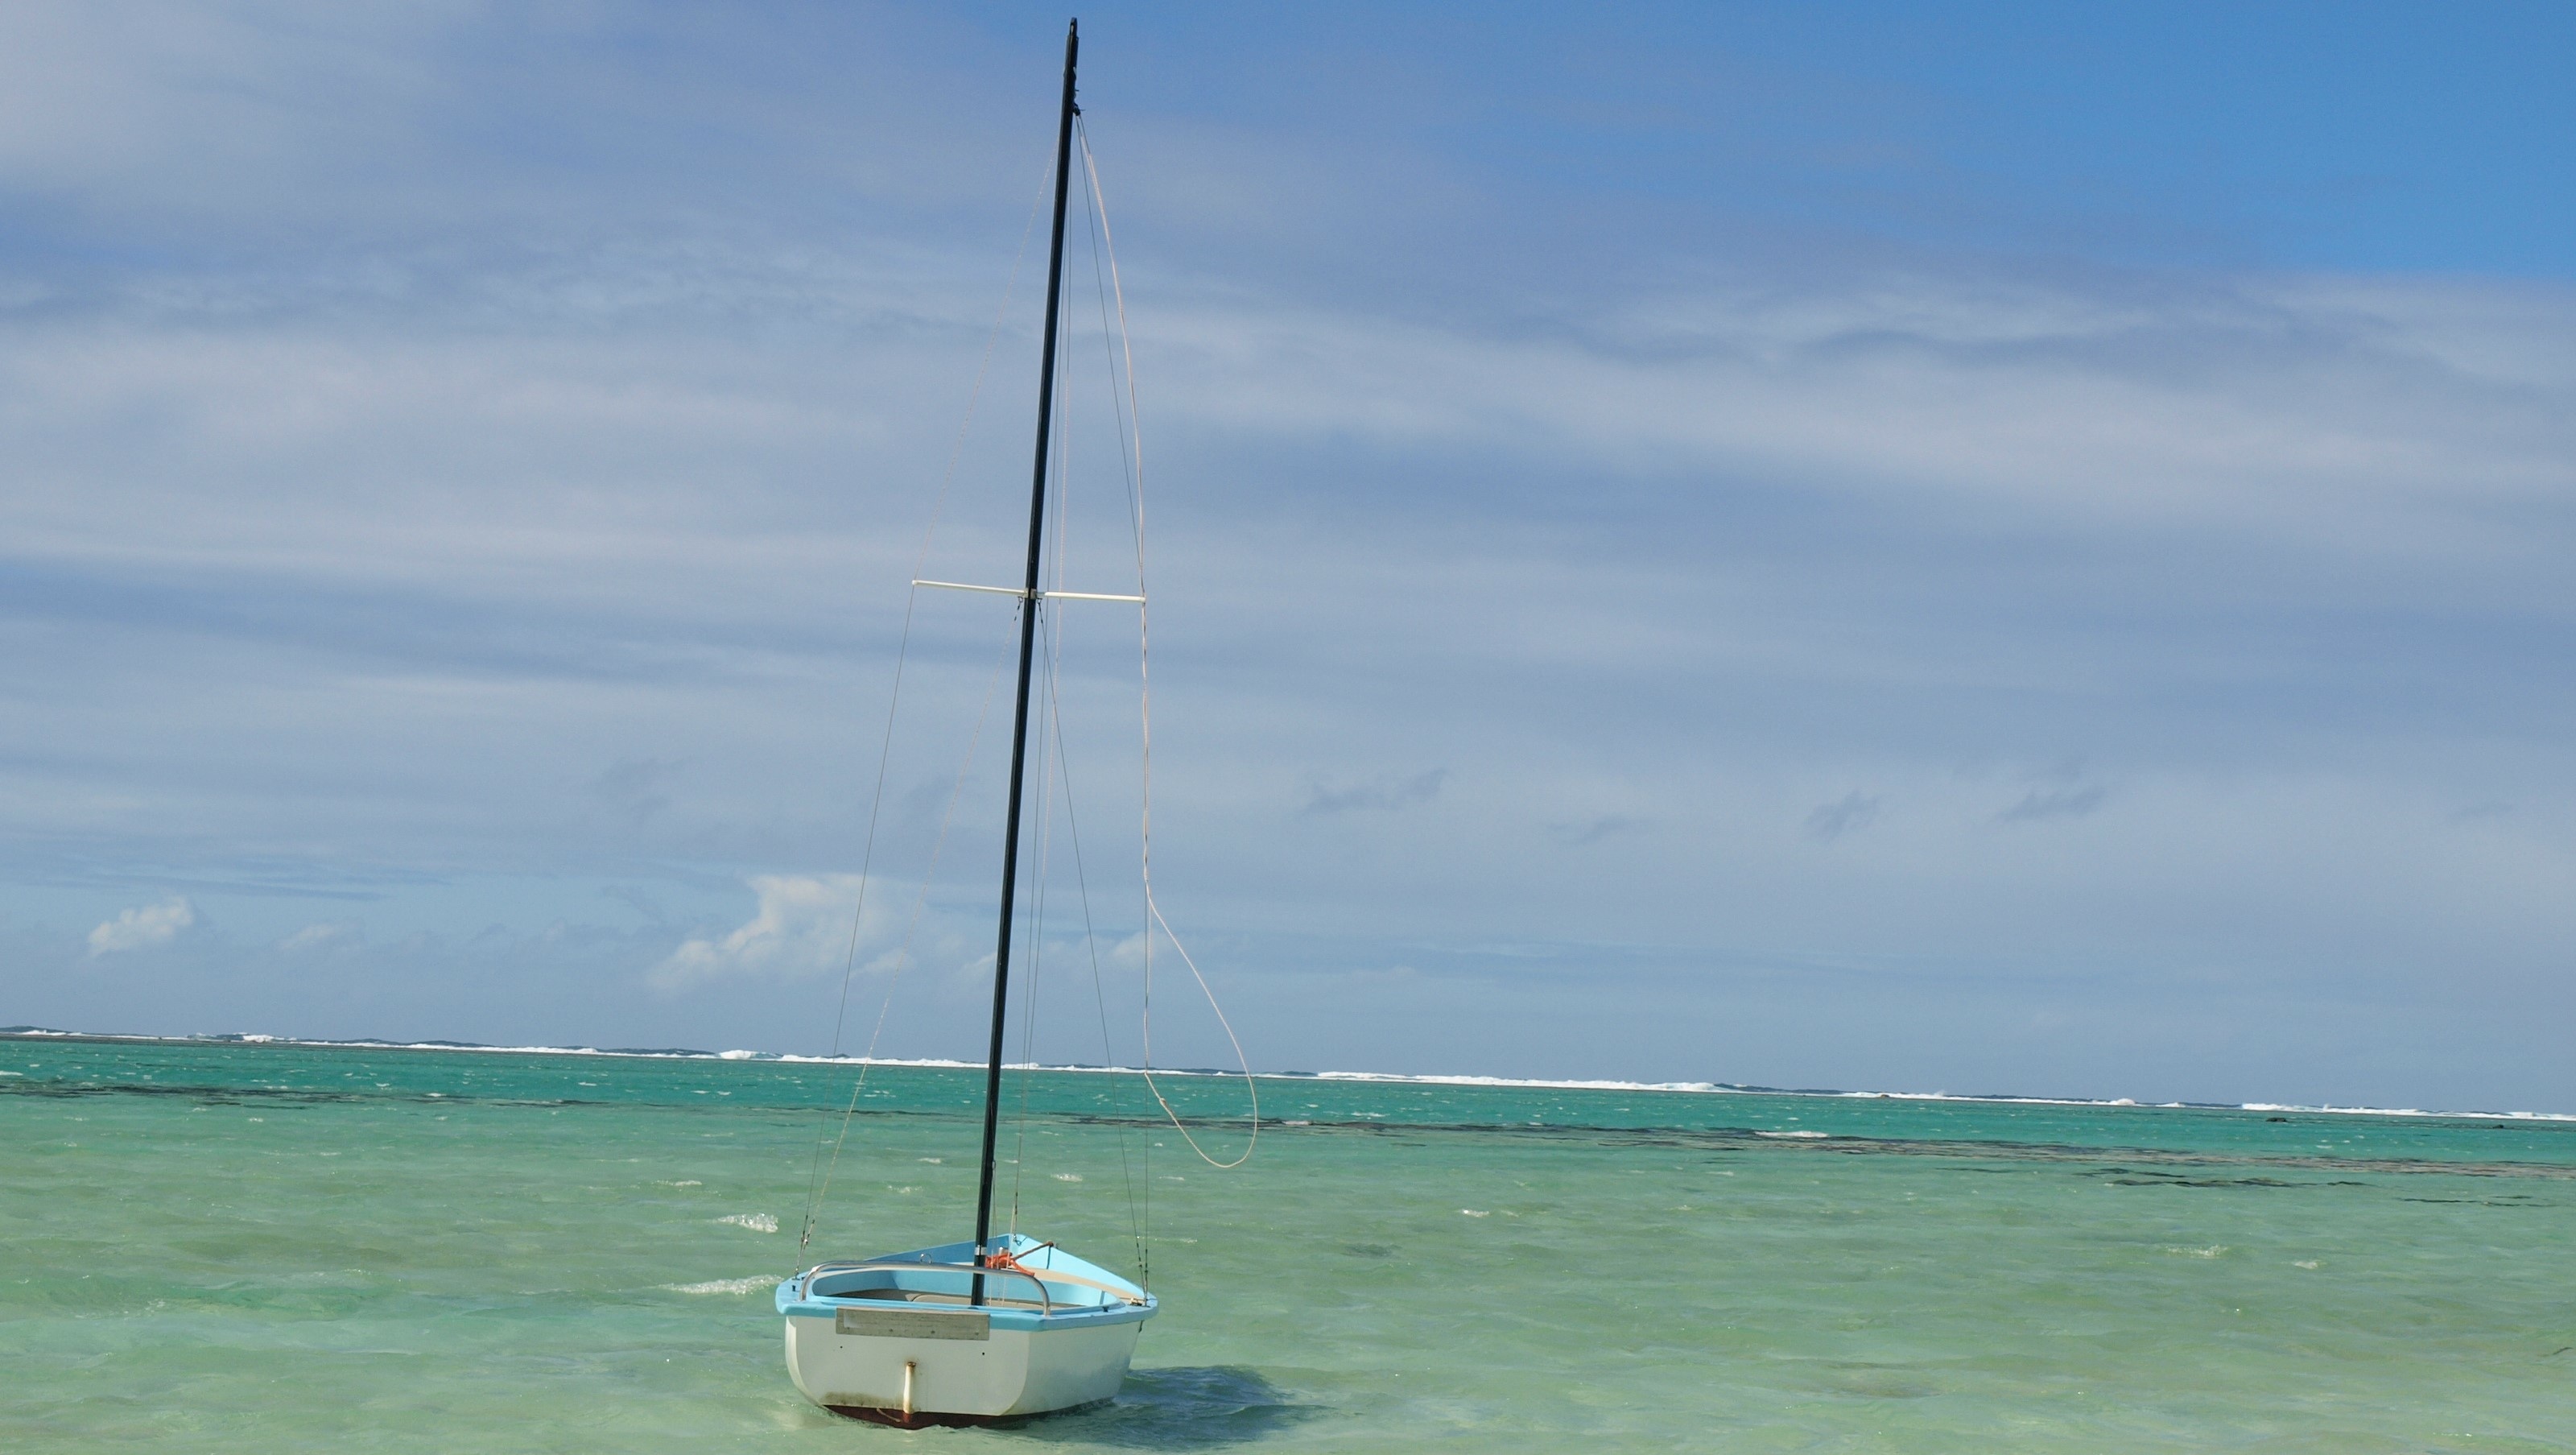
sailboat, boat, vehicle, sail, sea, sailing, mast, watercraft, wind, sailing ship, catamaran, lagoon